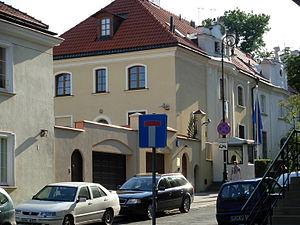
Cette liste comprend les représentations diplomatiques de la Grèce, à l'exclusion des consulats honoraires. La Grèce a une présence diplomatique mondiale étendue.